Larry Hryb

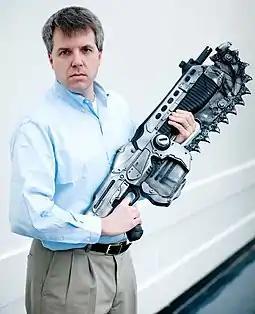
Hryb with the Lancer rifle from "Gears of War", 2008

Hryb is most known for his popular weekly podcast "Major Nelson Radio", available on iTunes, Xbox Music Marketplace, and from his site. He does interviews as well. Direct from inside the Microsoft Xbox team, Hryb and his colleagues including regular co-hosts Laura Massey ("lollip0p"), and Eric Neustadter ("e") discuss Xbox One, Xbox 360, Kinect, Zune, gaming, technology, other next generation consoles (including the PlayStation 4, and Wii U), among other subjects. His show regularly hosts interviews with people in the gaming community, and offers prizes to listeners through his "Name the Game" contest, where he plays a short audio clip from a game, and a winner is drawn from the correct entries. Additionally, regular features of the podcast include "Xbox 101", a segment devoted to various features on the Xbox One or Xbox Live, Gadget discussion where they discuss the latest and greatest gadget. Many companies have contacted Larry to review or cover their products to reach this audience, but Larry has declined stating that he only wants to talk about products he actually uses and are of high quality and value. Recently, as convergence takes place with the auto industry, they have also started looking at vehicles that use technology in a new and exciting ways.